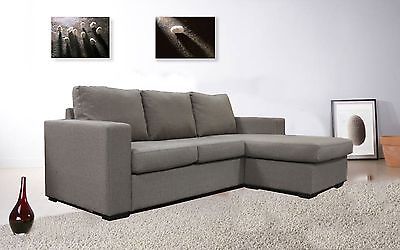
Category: sofa